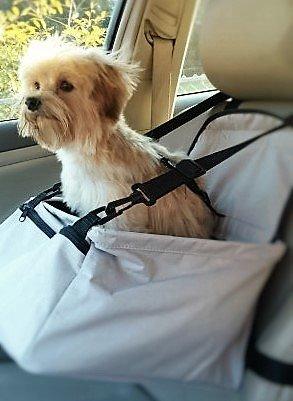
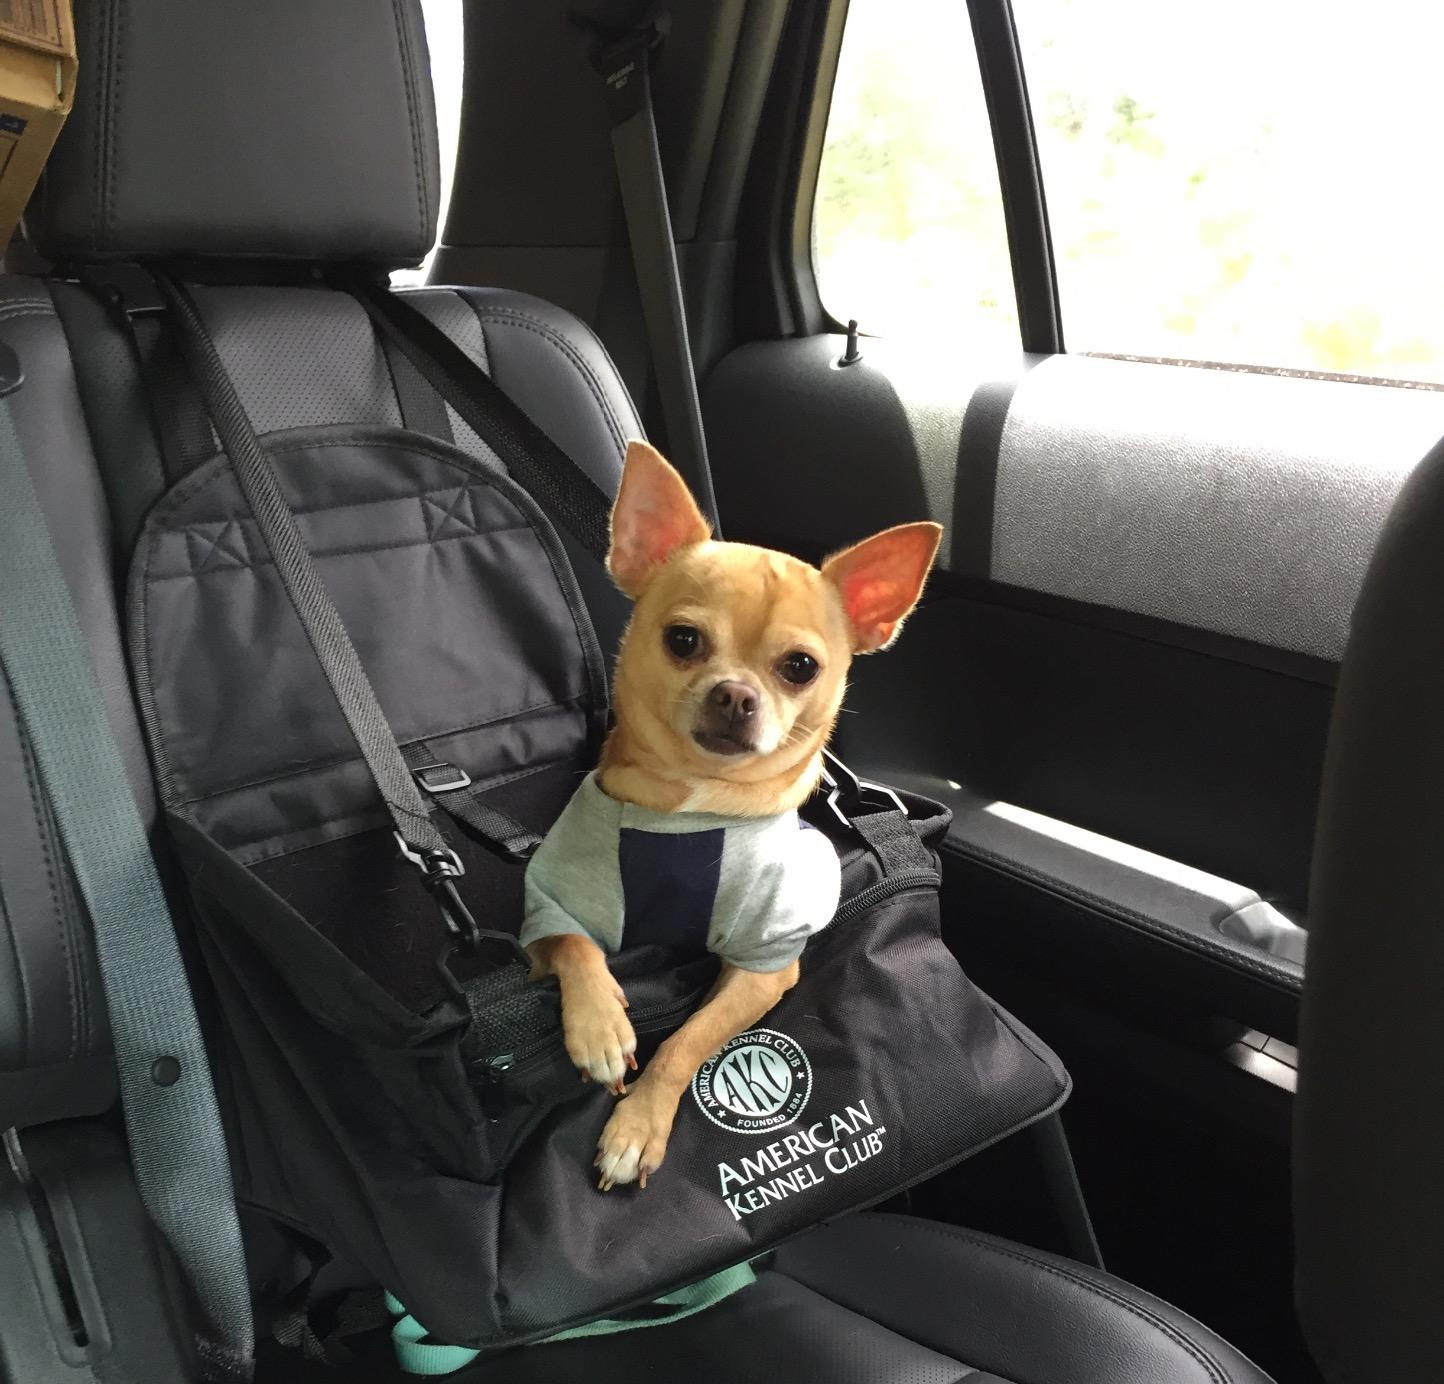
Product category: items_kennel
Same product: no